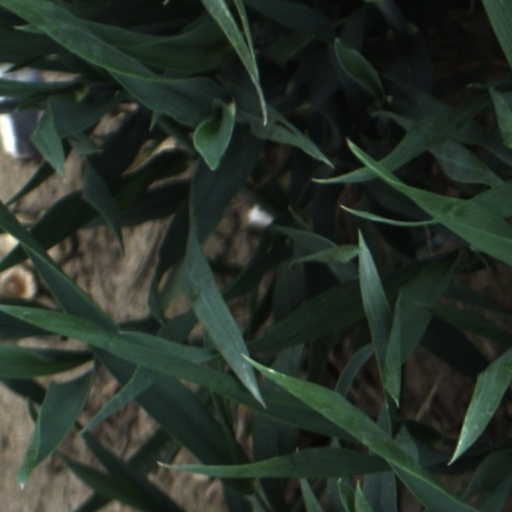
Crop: wheat